Lane centering

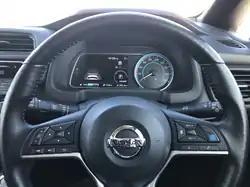

Nissan ProPilot is based on Mobileye technology and assists with acceleration, steering and braking input under single lane highway driving conditions. ProPilot keeps the car centered in the lane and will deactivate below 31 mph if not tracking a vehicle in front of it. Adaptive cruise control handles stop-and-go traffic if stopped for less than 4 seconds and helps maintain a set vehicle speed and maintain a safe distance between the vehicle ahead. ProPilot, which can follow curves, uses a forward-facing camera, forward-facing radar and other sensors. A traffic sign recognition system provides drivers with the most recent speed limit information detected by a camera on the windshield in front of the rear-view mirror.